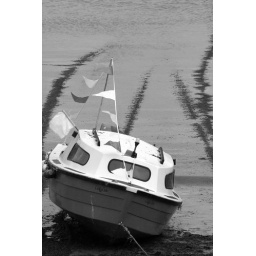
boat with lines in water